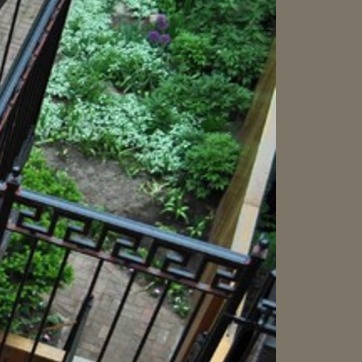
Material: foliage